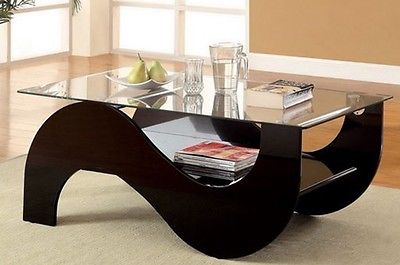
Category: table